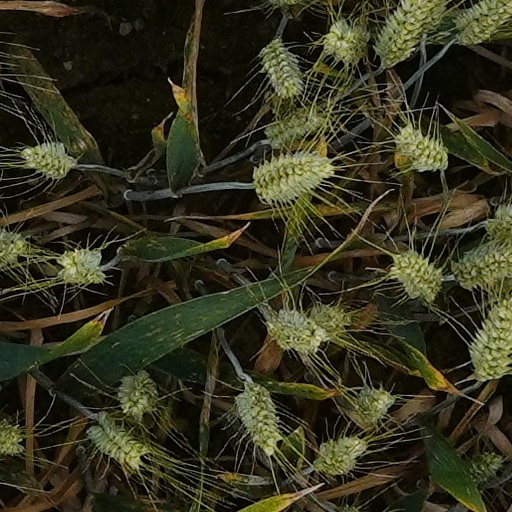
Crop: wheat